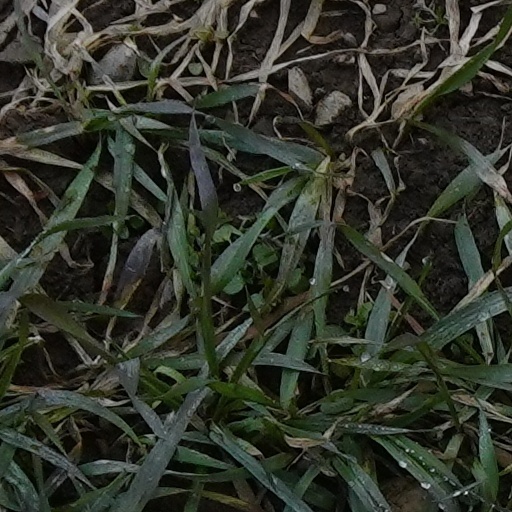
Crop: wheat